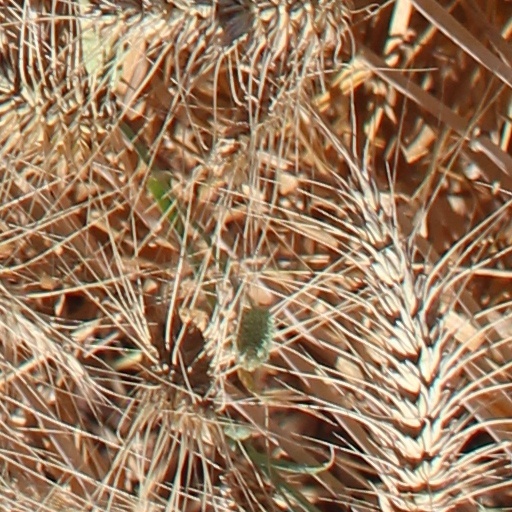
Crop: wheat